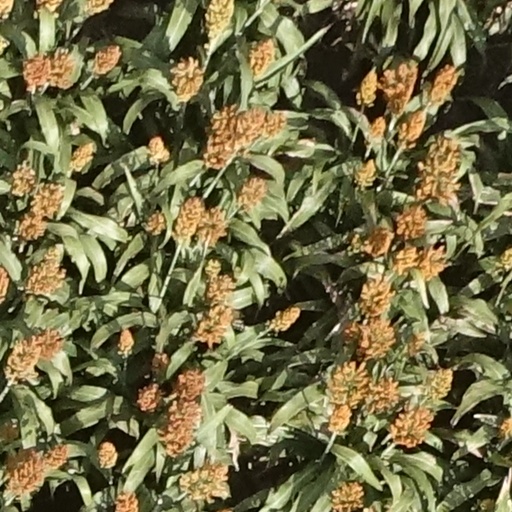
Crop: sorghum